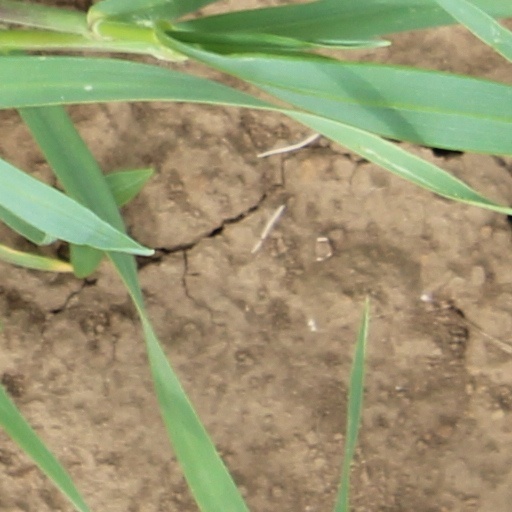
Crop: wheat